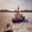
Label: ship